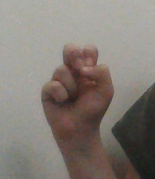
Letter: gaaf